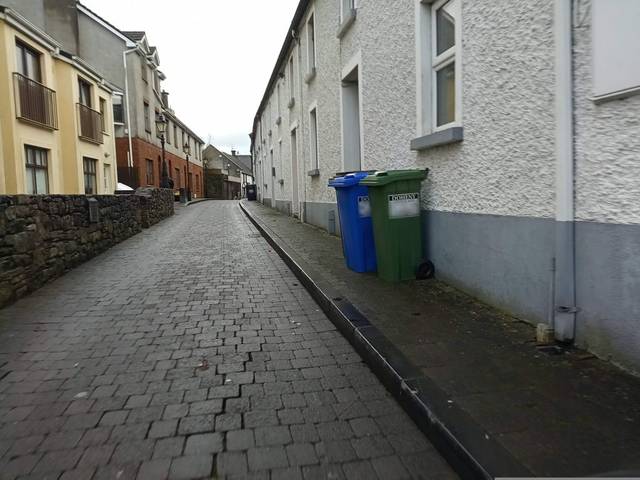
Region: Ireland
Coordinates: 52.655, -7.256